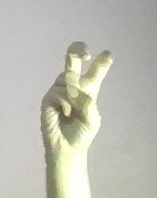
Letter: toot